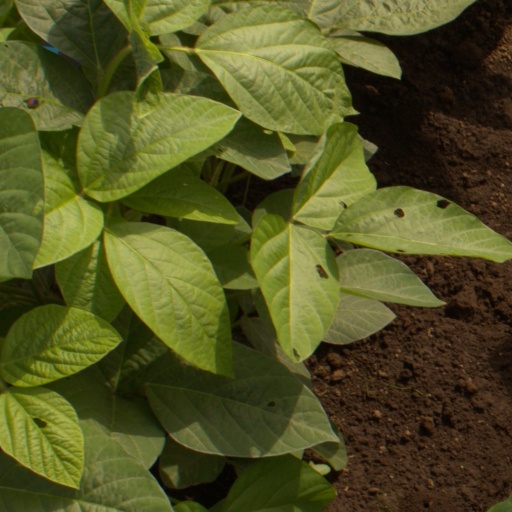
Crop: soybean